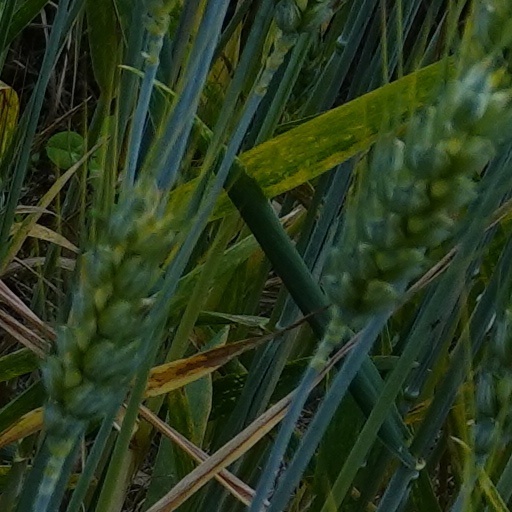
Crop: wheat